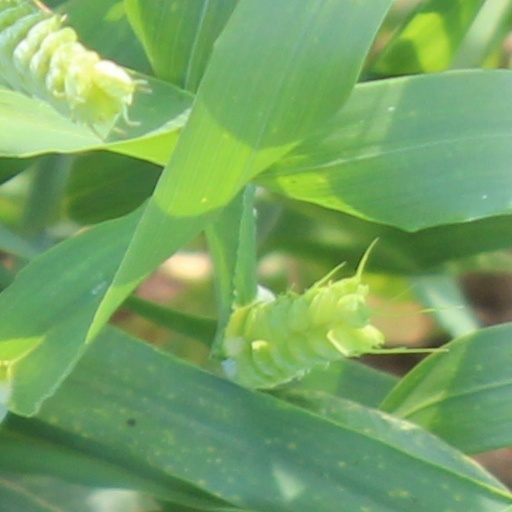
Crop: wheat